Capture of Fort Niagara

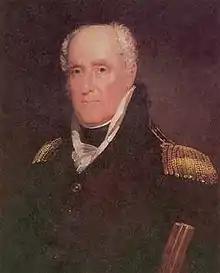
Earlier in the year, United States Secretary of War, John Armstrong, permitted the destruction of the nearby village Niagara, Upper Canada

In late 1813, Major General Francis de Rottenburg, the British Lieutenant Governor of Upper Canada, had been alarmed by defeats in the west (the Battle of Lake Erie and the Battle of the Thames) and American concentrations to the east. On 9 October he ordered the troops on the Niagara peninsula to retreat hastily to Burlington Heights at the western end of Lake Ontario. He intended to abandon even this position and concentrate his forces at Kingston but during the first week in December, de Rottenburg was replaced by the more forceful Lieutenant General Gordon Drummond. Drummond was aware that the American attack on Montreal had been defeated, leaving the American army stranded in poorly-supplied winter quarters in Upper New York State. He immediately cancelled de Rottenburg's plans for further retreat, and ordered the units at Burlington Heights to advance instead.